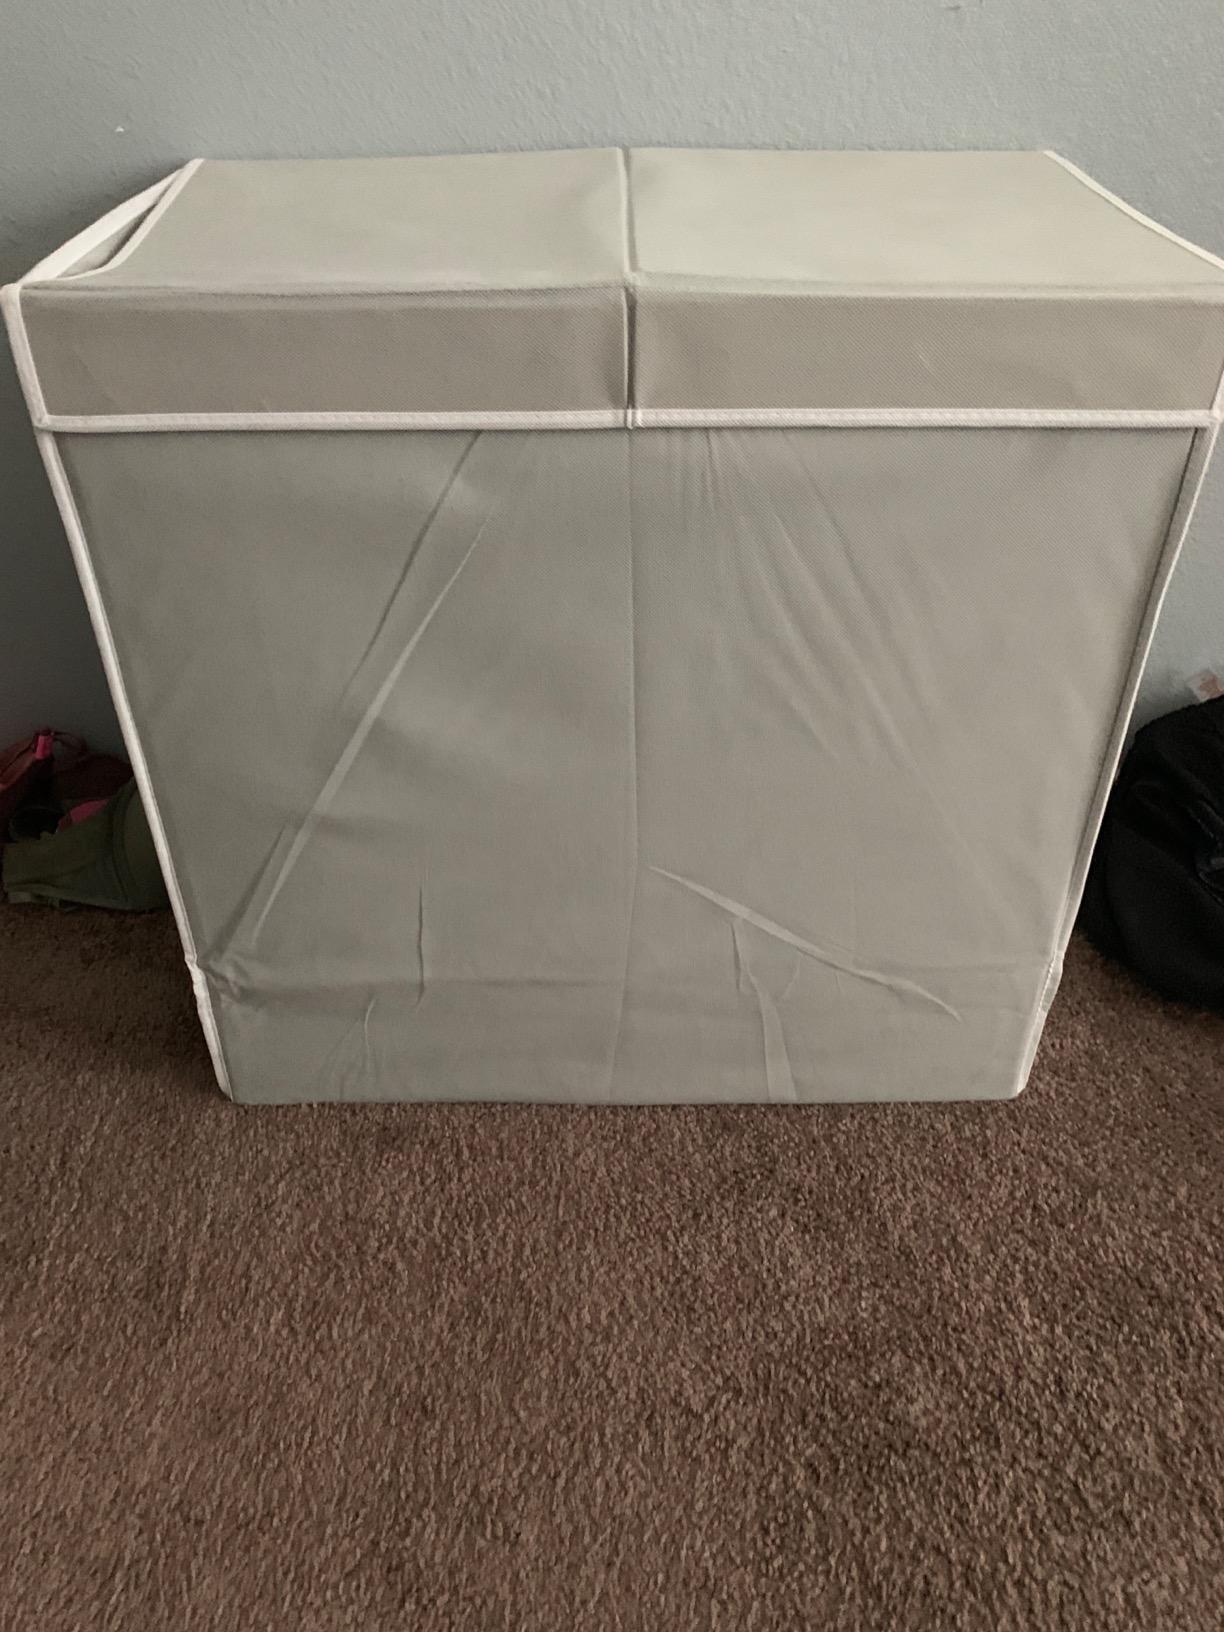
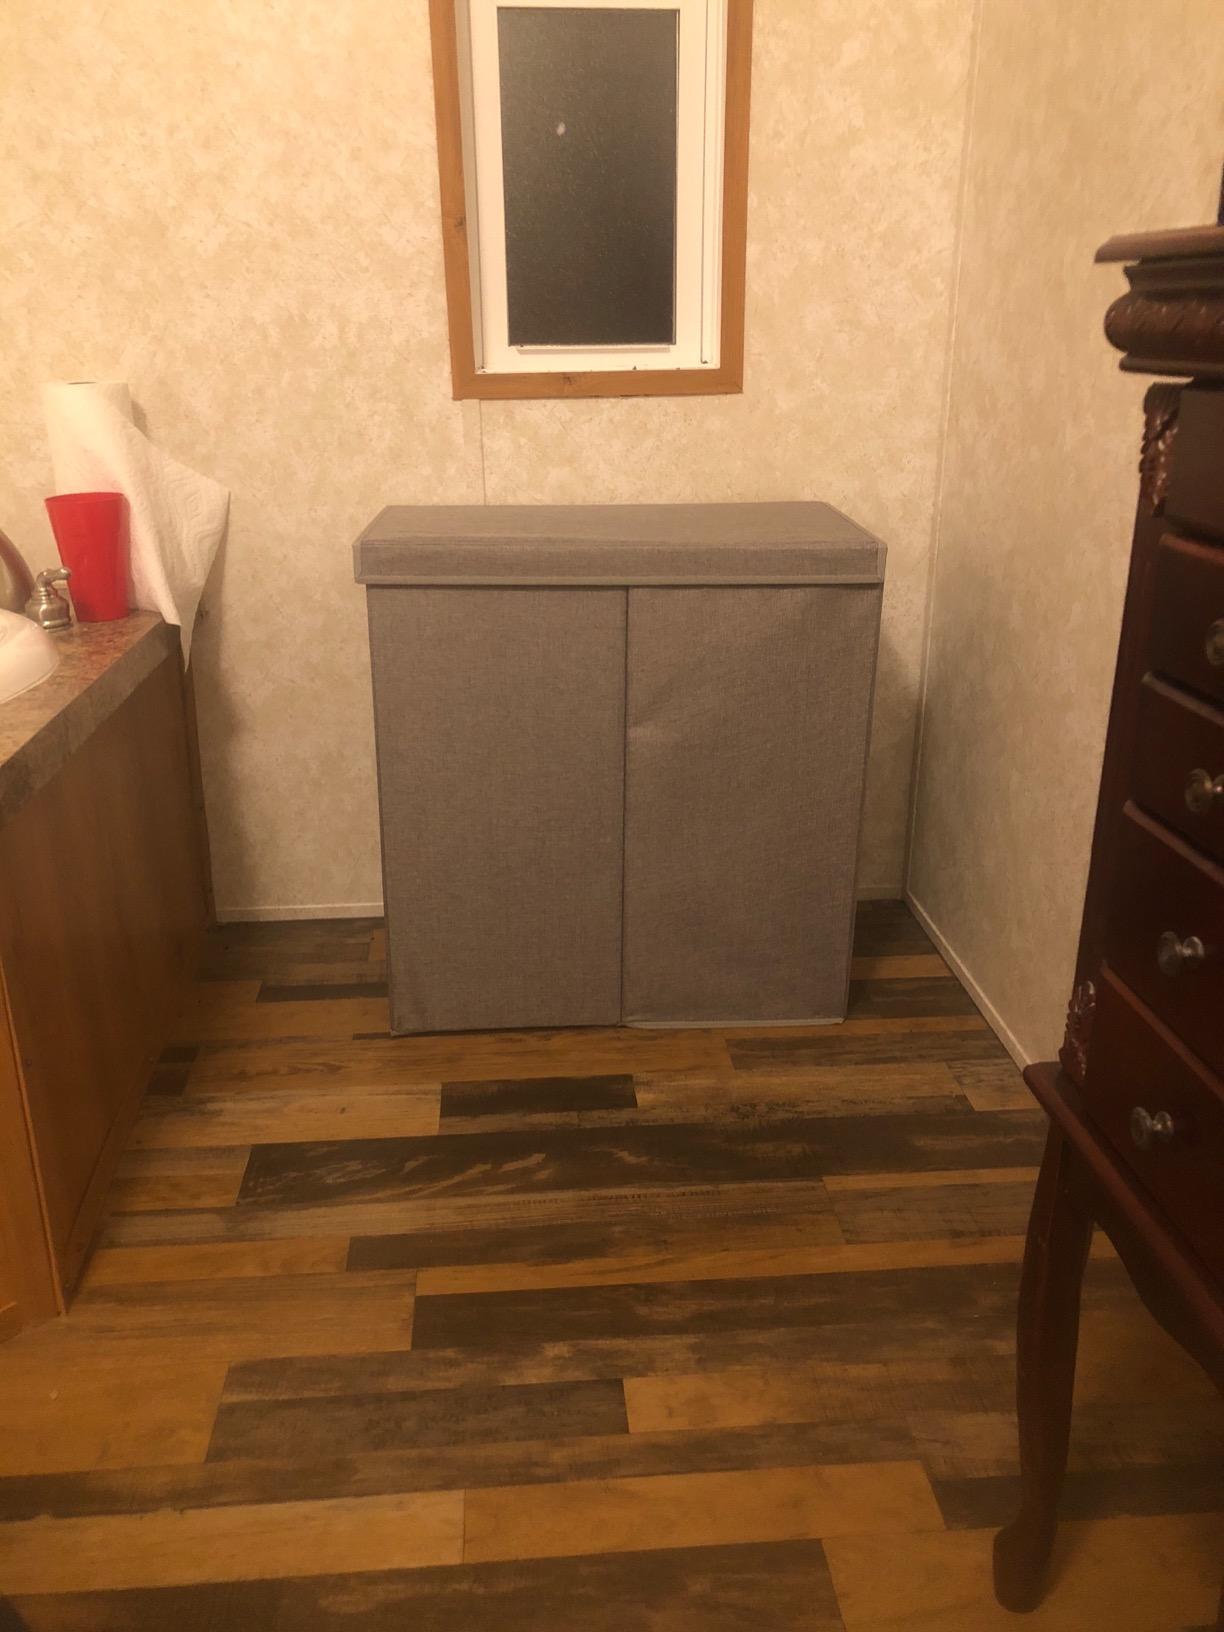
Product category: items_hamper
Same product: no